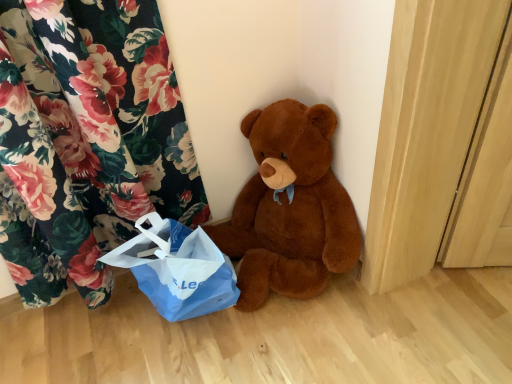
Question: From a real-world perspective, locate the grocery bag directly beneath the brown plush teddy bear at center. Your answer should be formatted as a tuple, i.e. [(x, y)], where the tuple contains the x and y coordinates of a point satisfying the conditions above.
Answer: [(0.346, 0.698)]